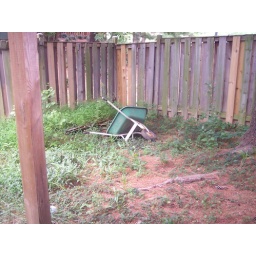
This part is under the large pine tree